Marshall Pass

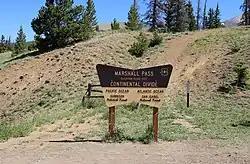
The sign at the top of the pass

Marshall Pass is just a few miles south of Monarch Pass, and in fact, both were considered as potential routes for U.S. 50, with the latter ultimately being chosen. Today, a gravel road still follows the old railroad route over Marshall Pass. In the summer and late fall, this drive is especially beautiful. It may be driven by regular passenger cars in good conditions.